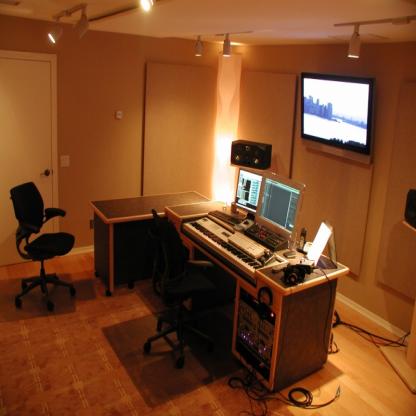
Scene: Indoor